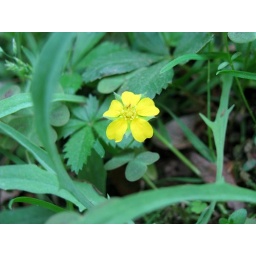
A small yellow flower in Bond Park, Cary, NC. April 2010